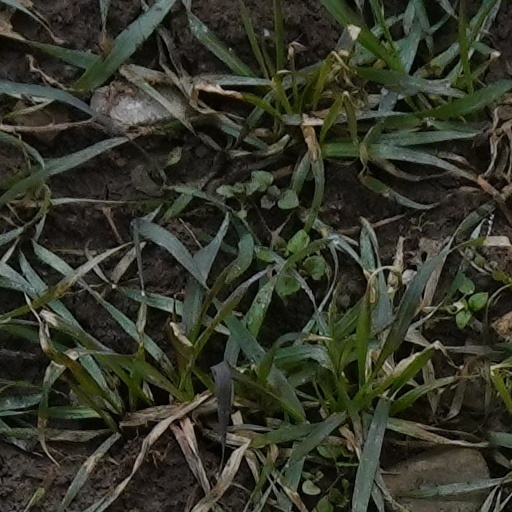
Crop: wheat